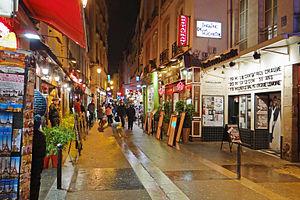
Hubert Boukobza est un patron de boîte de nuit et homme d'affaires né le 20 août 1950 à Tunis et mort le 8 mai 2018 à Paris. Il connaît une grande notoriété dans les années 1980 et 1990 après le rachat en 1984 de la boîte de nuit Les Bains Douches dont il fait un lieu incontournable des nuits parisiennes. Il a deux filles, Julie Boukobza, co-curatrice d'expositions au Palais de Tokyo et Lily McMenamy, actrice et mannequin née de l'union avec le top model américain, Kristen McMenamy.